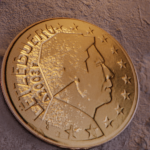
Coin value: 10cents
Country: lu
Edition: standard